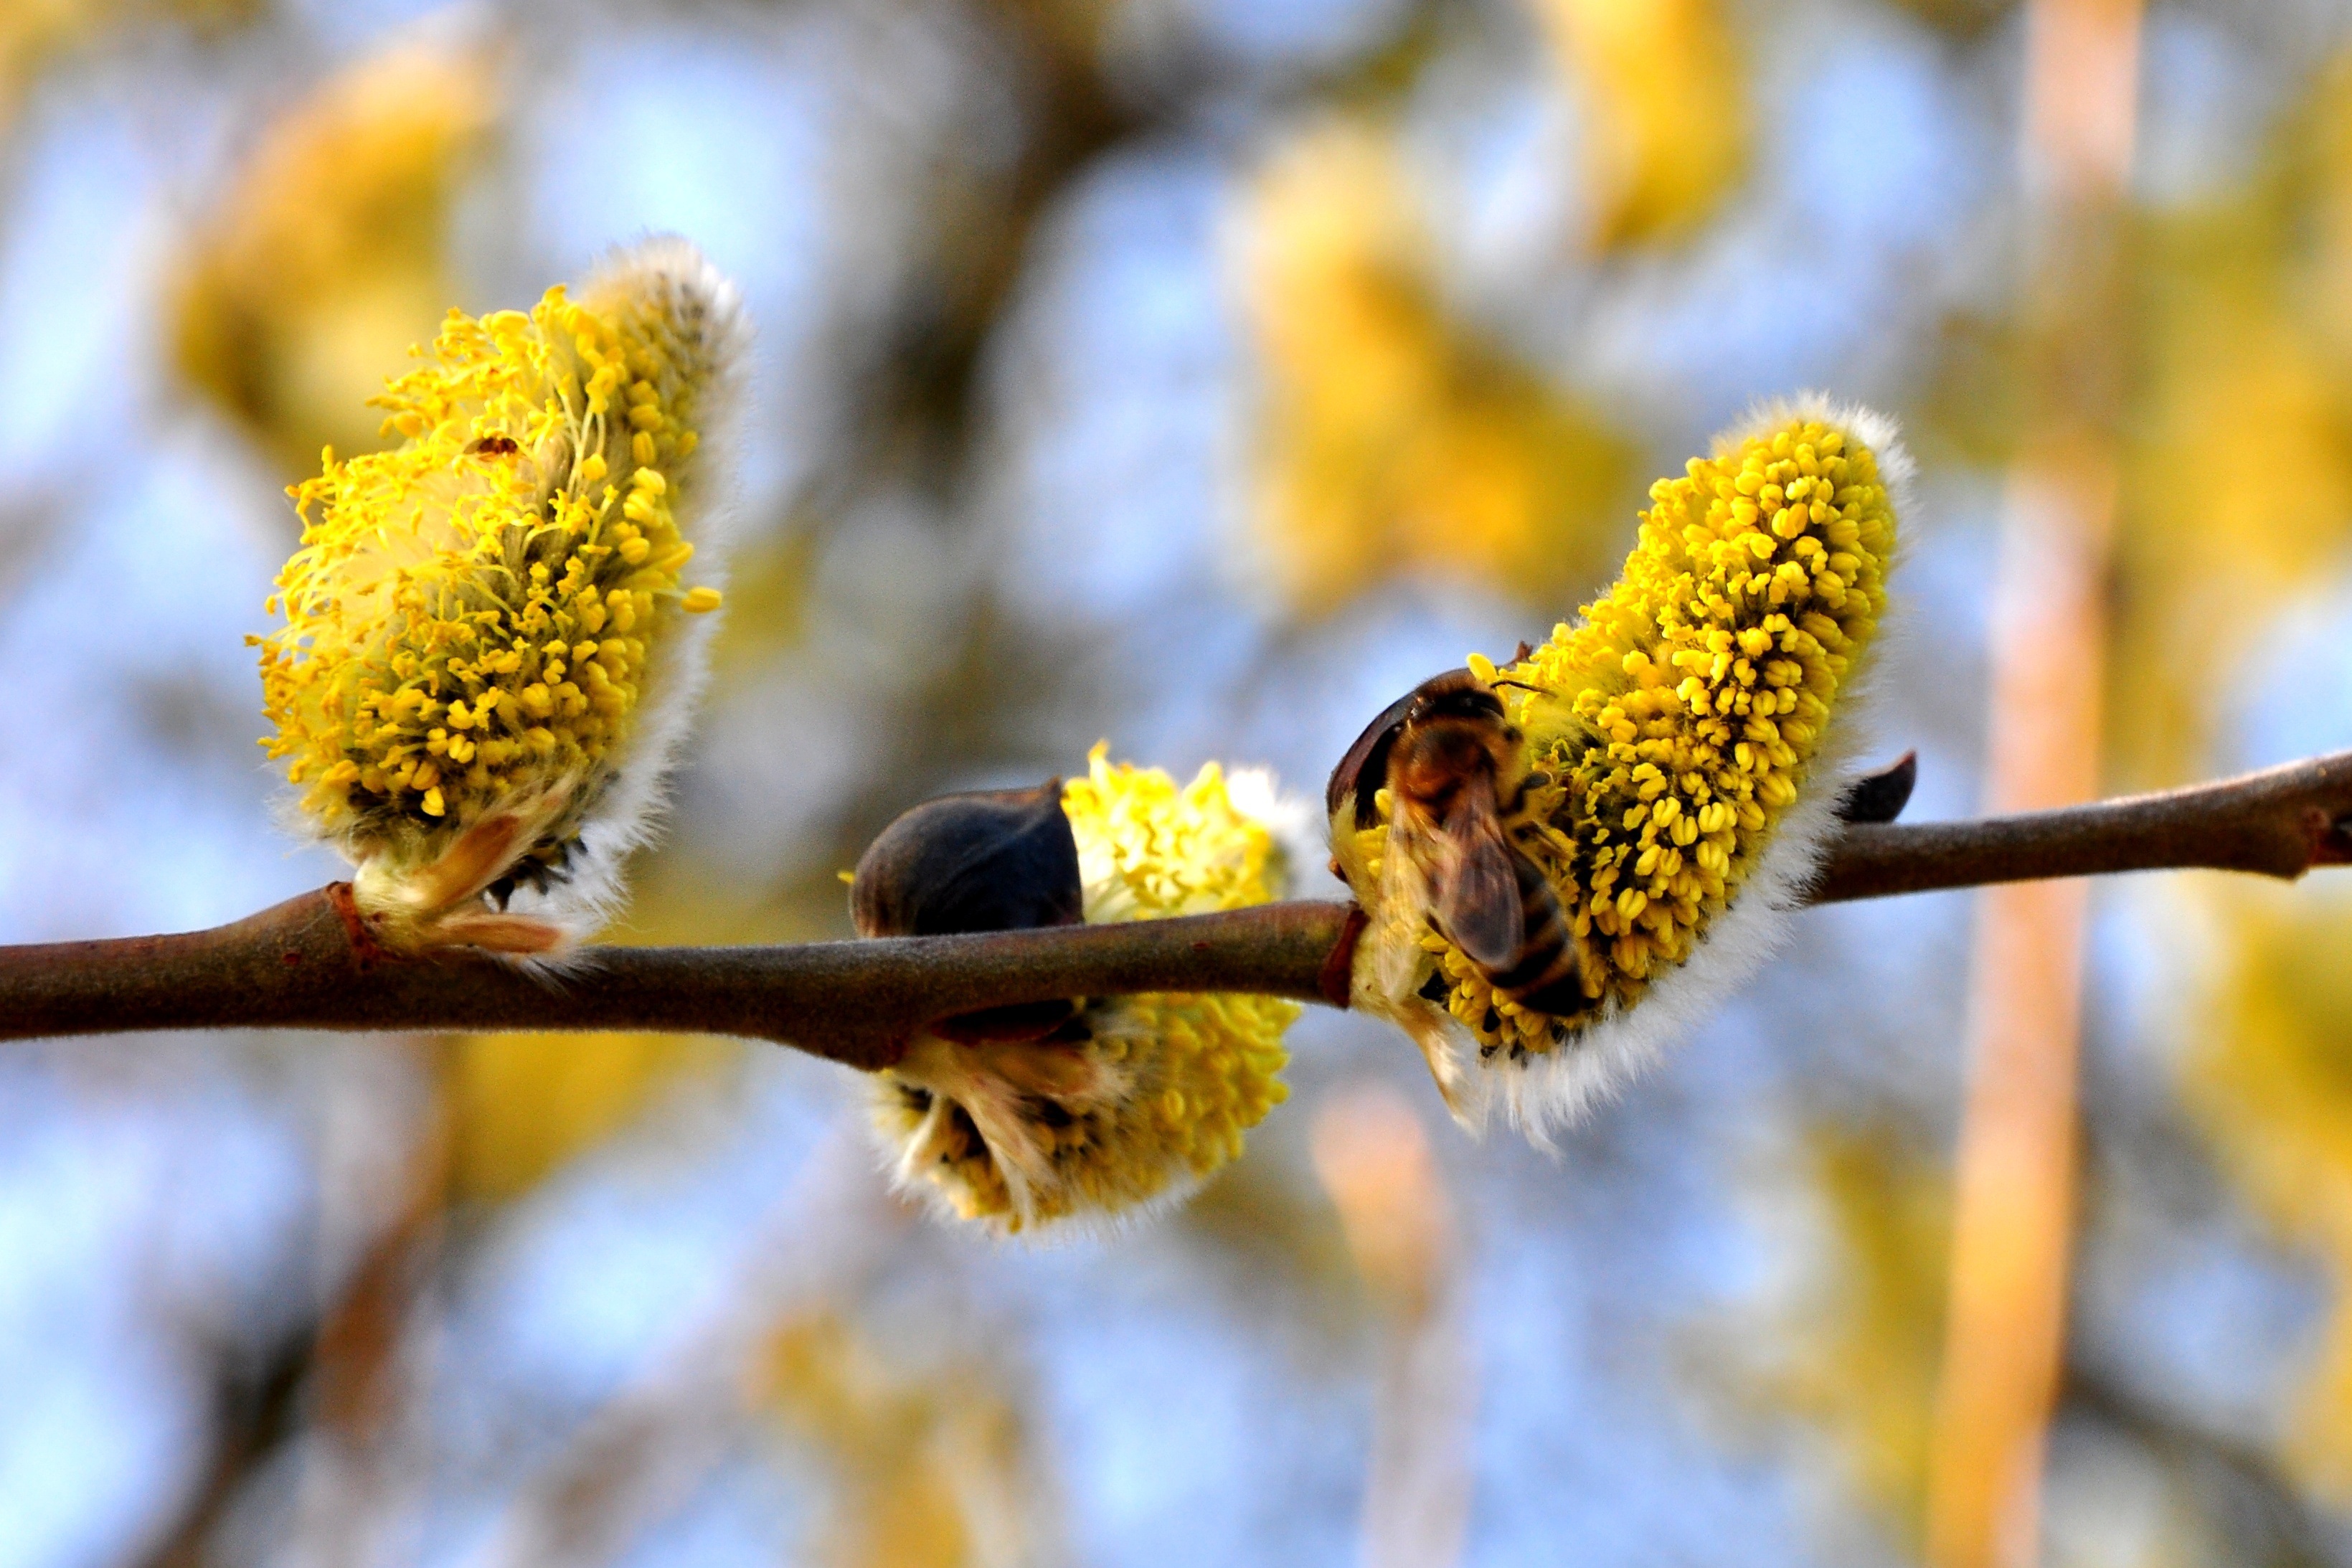
tree, nature, branch, blossom, plant, leaf, flower, pollen, food, spring, produce, crop, autumn, yellow, flora, season, fauna, plants, close up, shrub, bee, bud, macro photography, flowering plant, plant stem, woody plant, land plant